Nishi-Ueda Station

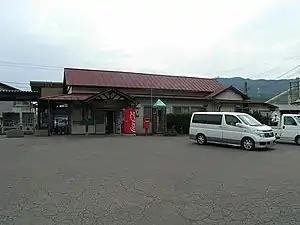
Nishi-Ueda Station in May 2009

is a railway station on the third-sector railway operating company Shinano Railway, in the city of Ueda, Nagano, Japan. The station also has a freight terminal for the Japan Freight Railway Company (JR Freight).